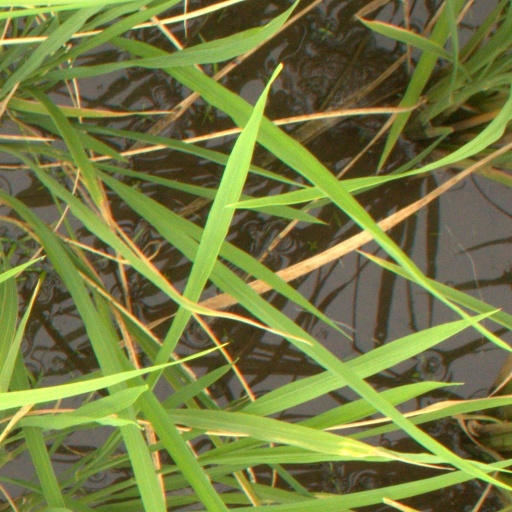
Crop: rice